Department for Environment and Water (South Australia)

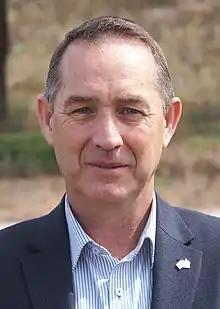
Former Chief Executive John Schutz at the Tennyson Dunes Open Day, 23 September 2018

On 23 October 1997, the "Department of Environment and Natural Resources" was abolished and replaced in part by the "Department for Environment, Heritage and Aboriginal Affairs" which also included “employees” of other abolished “Administrative Units” such as the "Department of State Aboriginal Affairs" and the "Department of Mines and Energy".